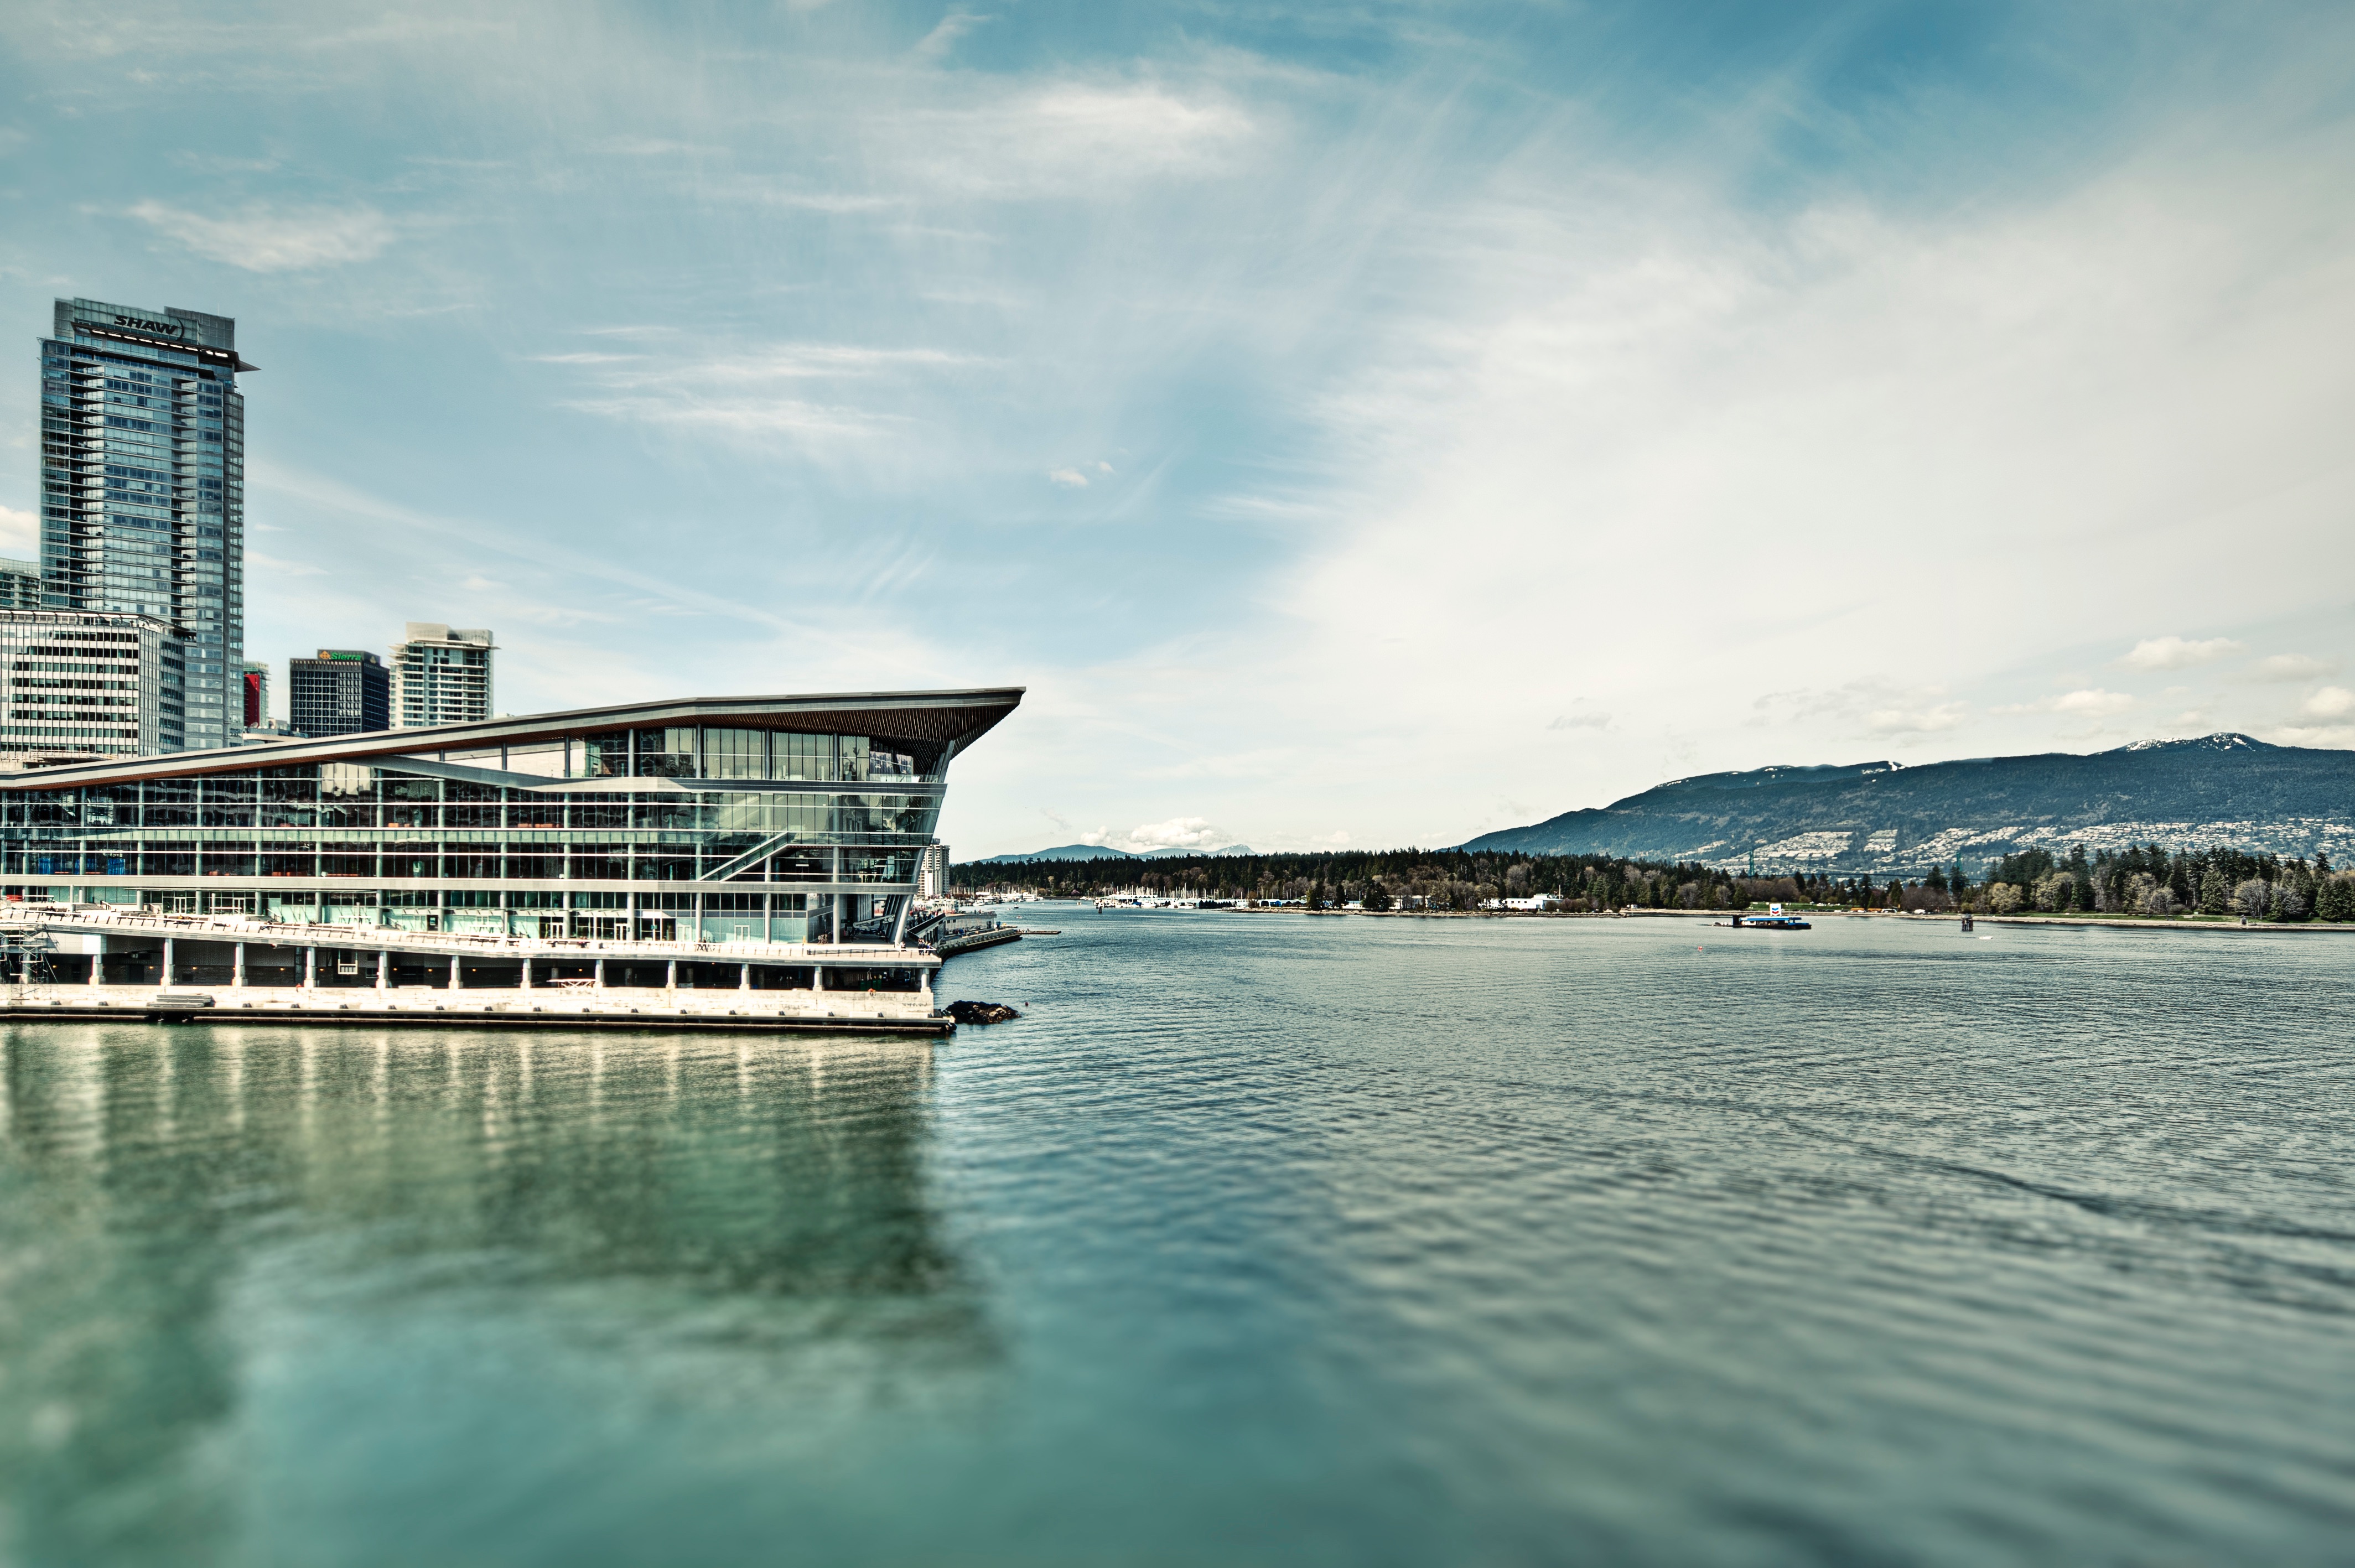
sea, coast, water, ocean, horizon, dock, cloud, shore, lake, building, pier, vacation, reflection, vehicle, bay, marina, waterside